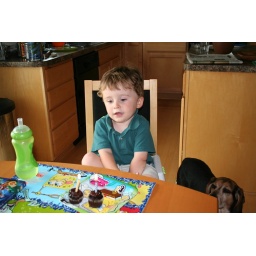
Two candles in two cupcakes for the two-year-old boy. Baxter, standing by for crumbs.